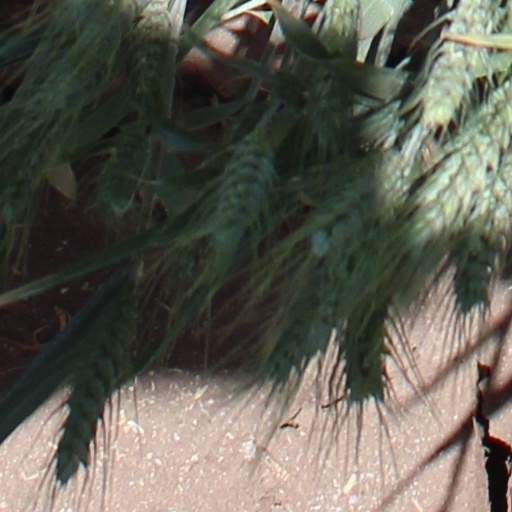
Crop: wheat